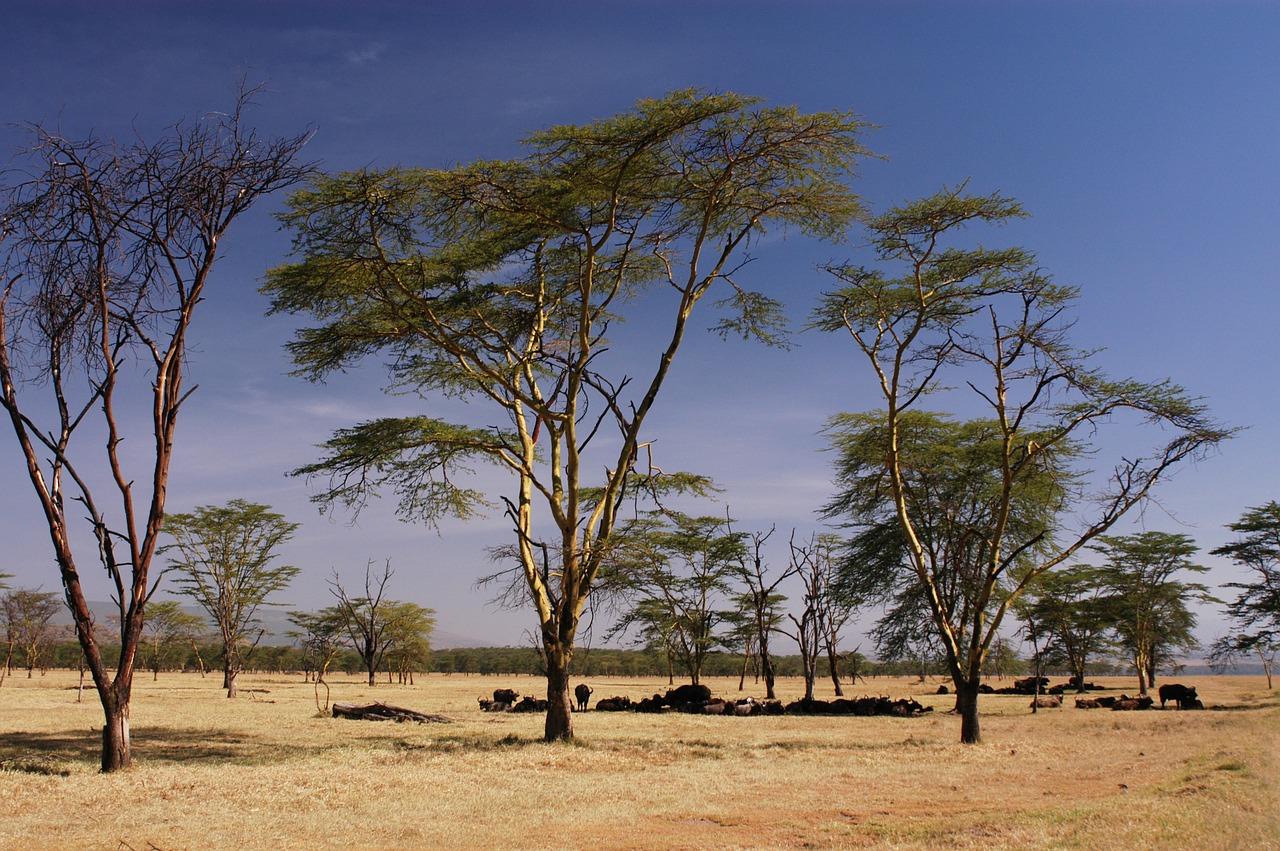
Sehemu yenye ardhi iliyo na mandhari ya miti michache mikubwa, na sehemu ya uwazi iliyo na nyasi kavu huku likionekana kundi la wanyama waliokaa chini ya miti hiyo michache; na kando kukiwa na pori jingine lililo na miti mingi.